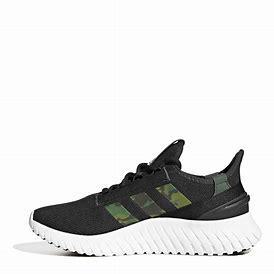
Brand: Adidas
Model: Kaptir